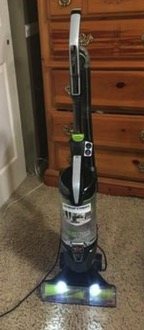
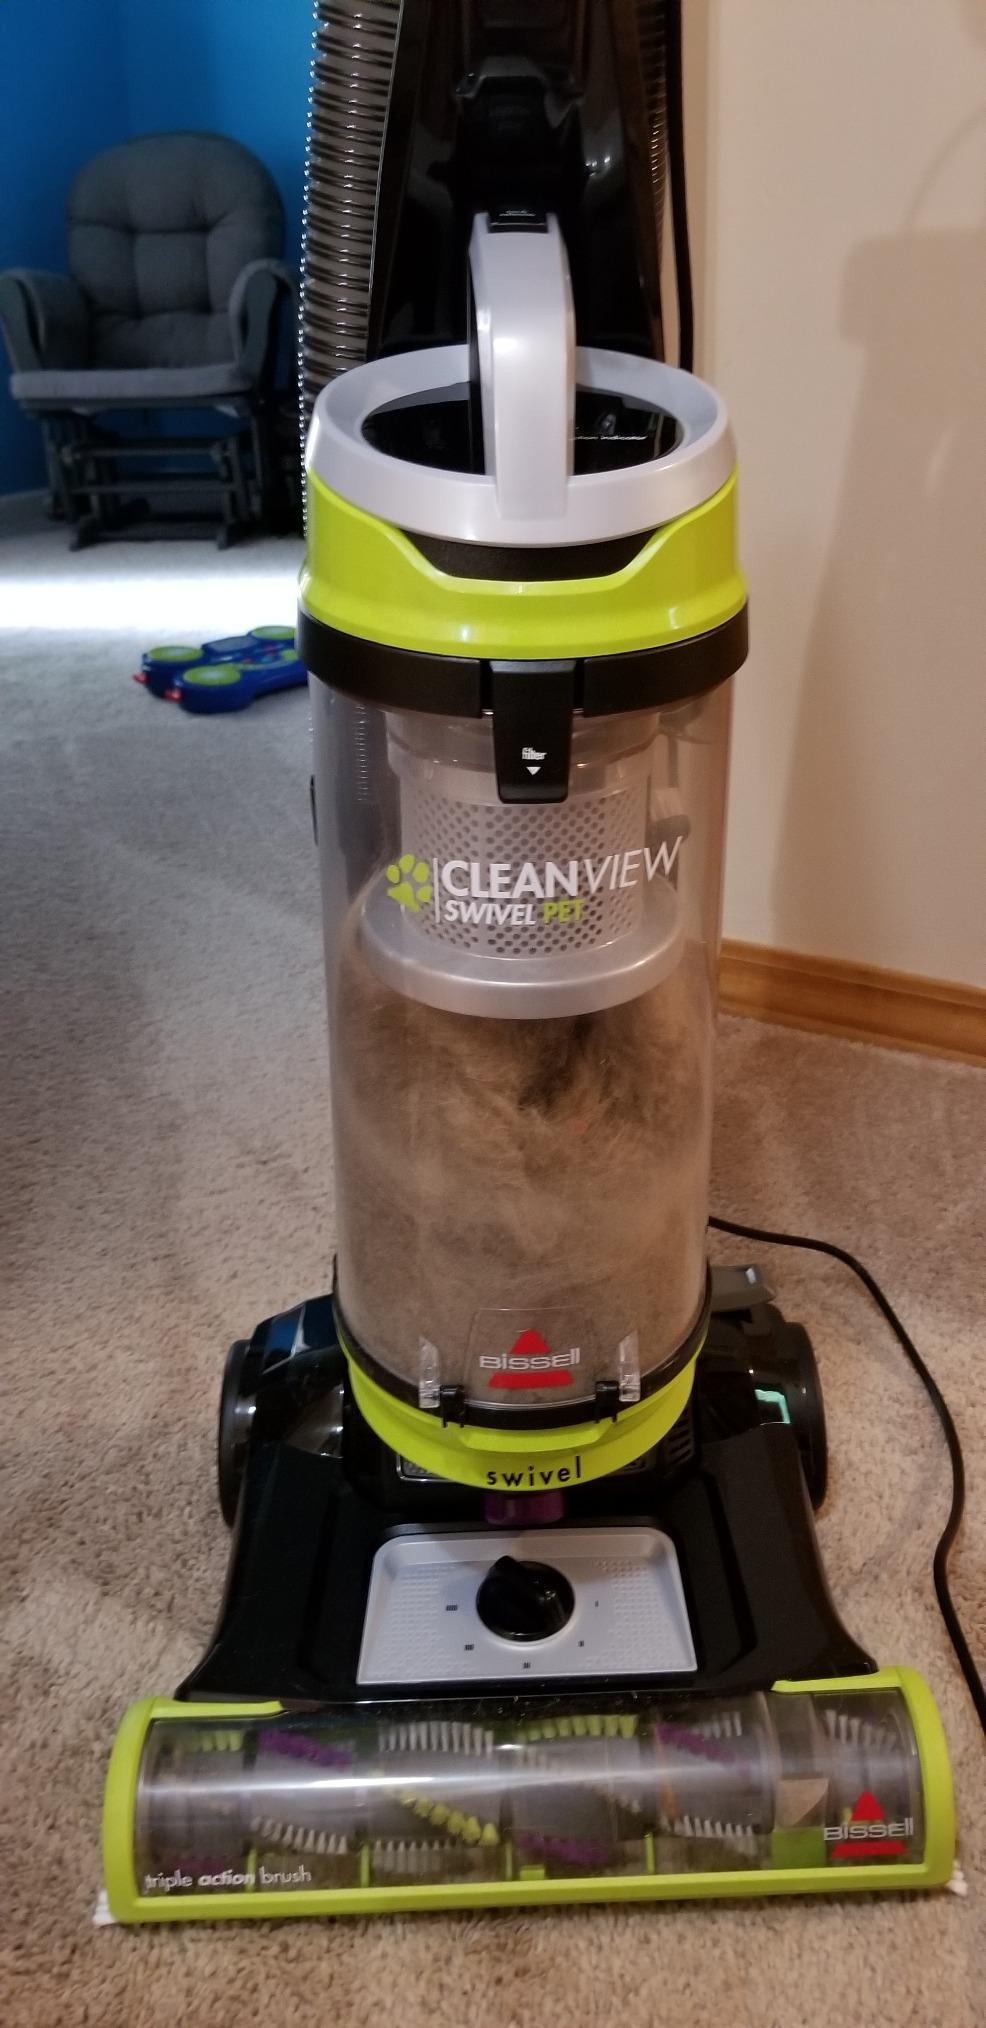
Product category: items_vacuum
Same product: no